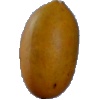
Label: Cucumber Ripe 2